2016 ASEAN University Games

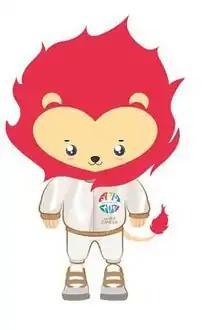
"Nila", the lion, the official mascot of the games.

The official motto of the 2016 ASEAN University Games is In Celebration of Diversity and Unity. It was chosen to represent celebration of common goals, achievements, and love of sport, showcase of dedication, skills, and sense of fair play and celebration of passion to excel despite the difference in racial and lingual identity.